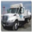
Label: truck